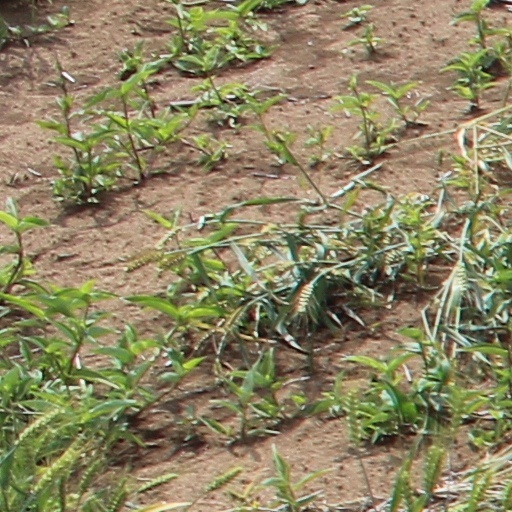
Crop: wheat